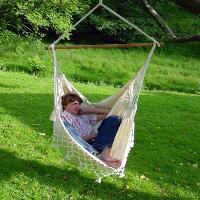
Weather: sun or clear